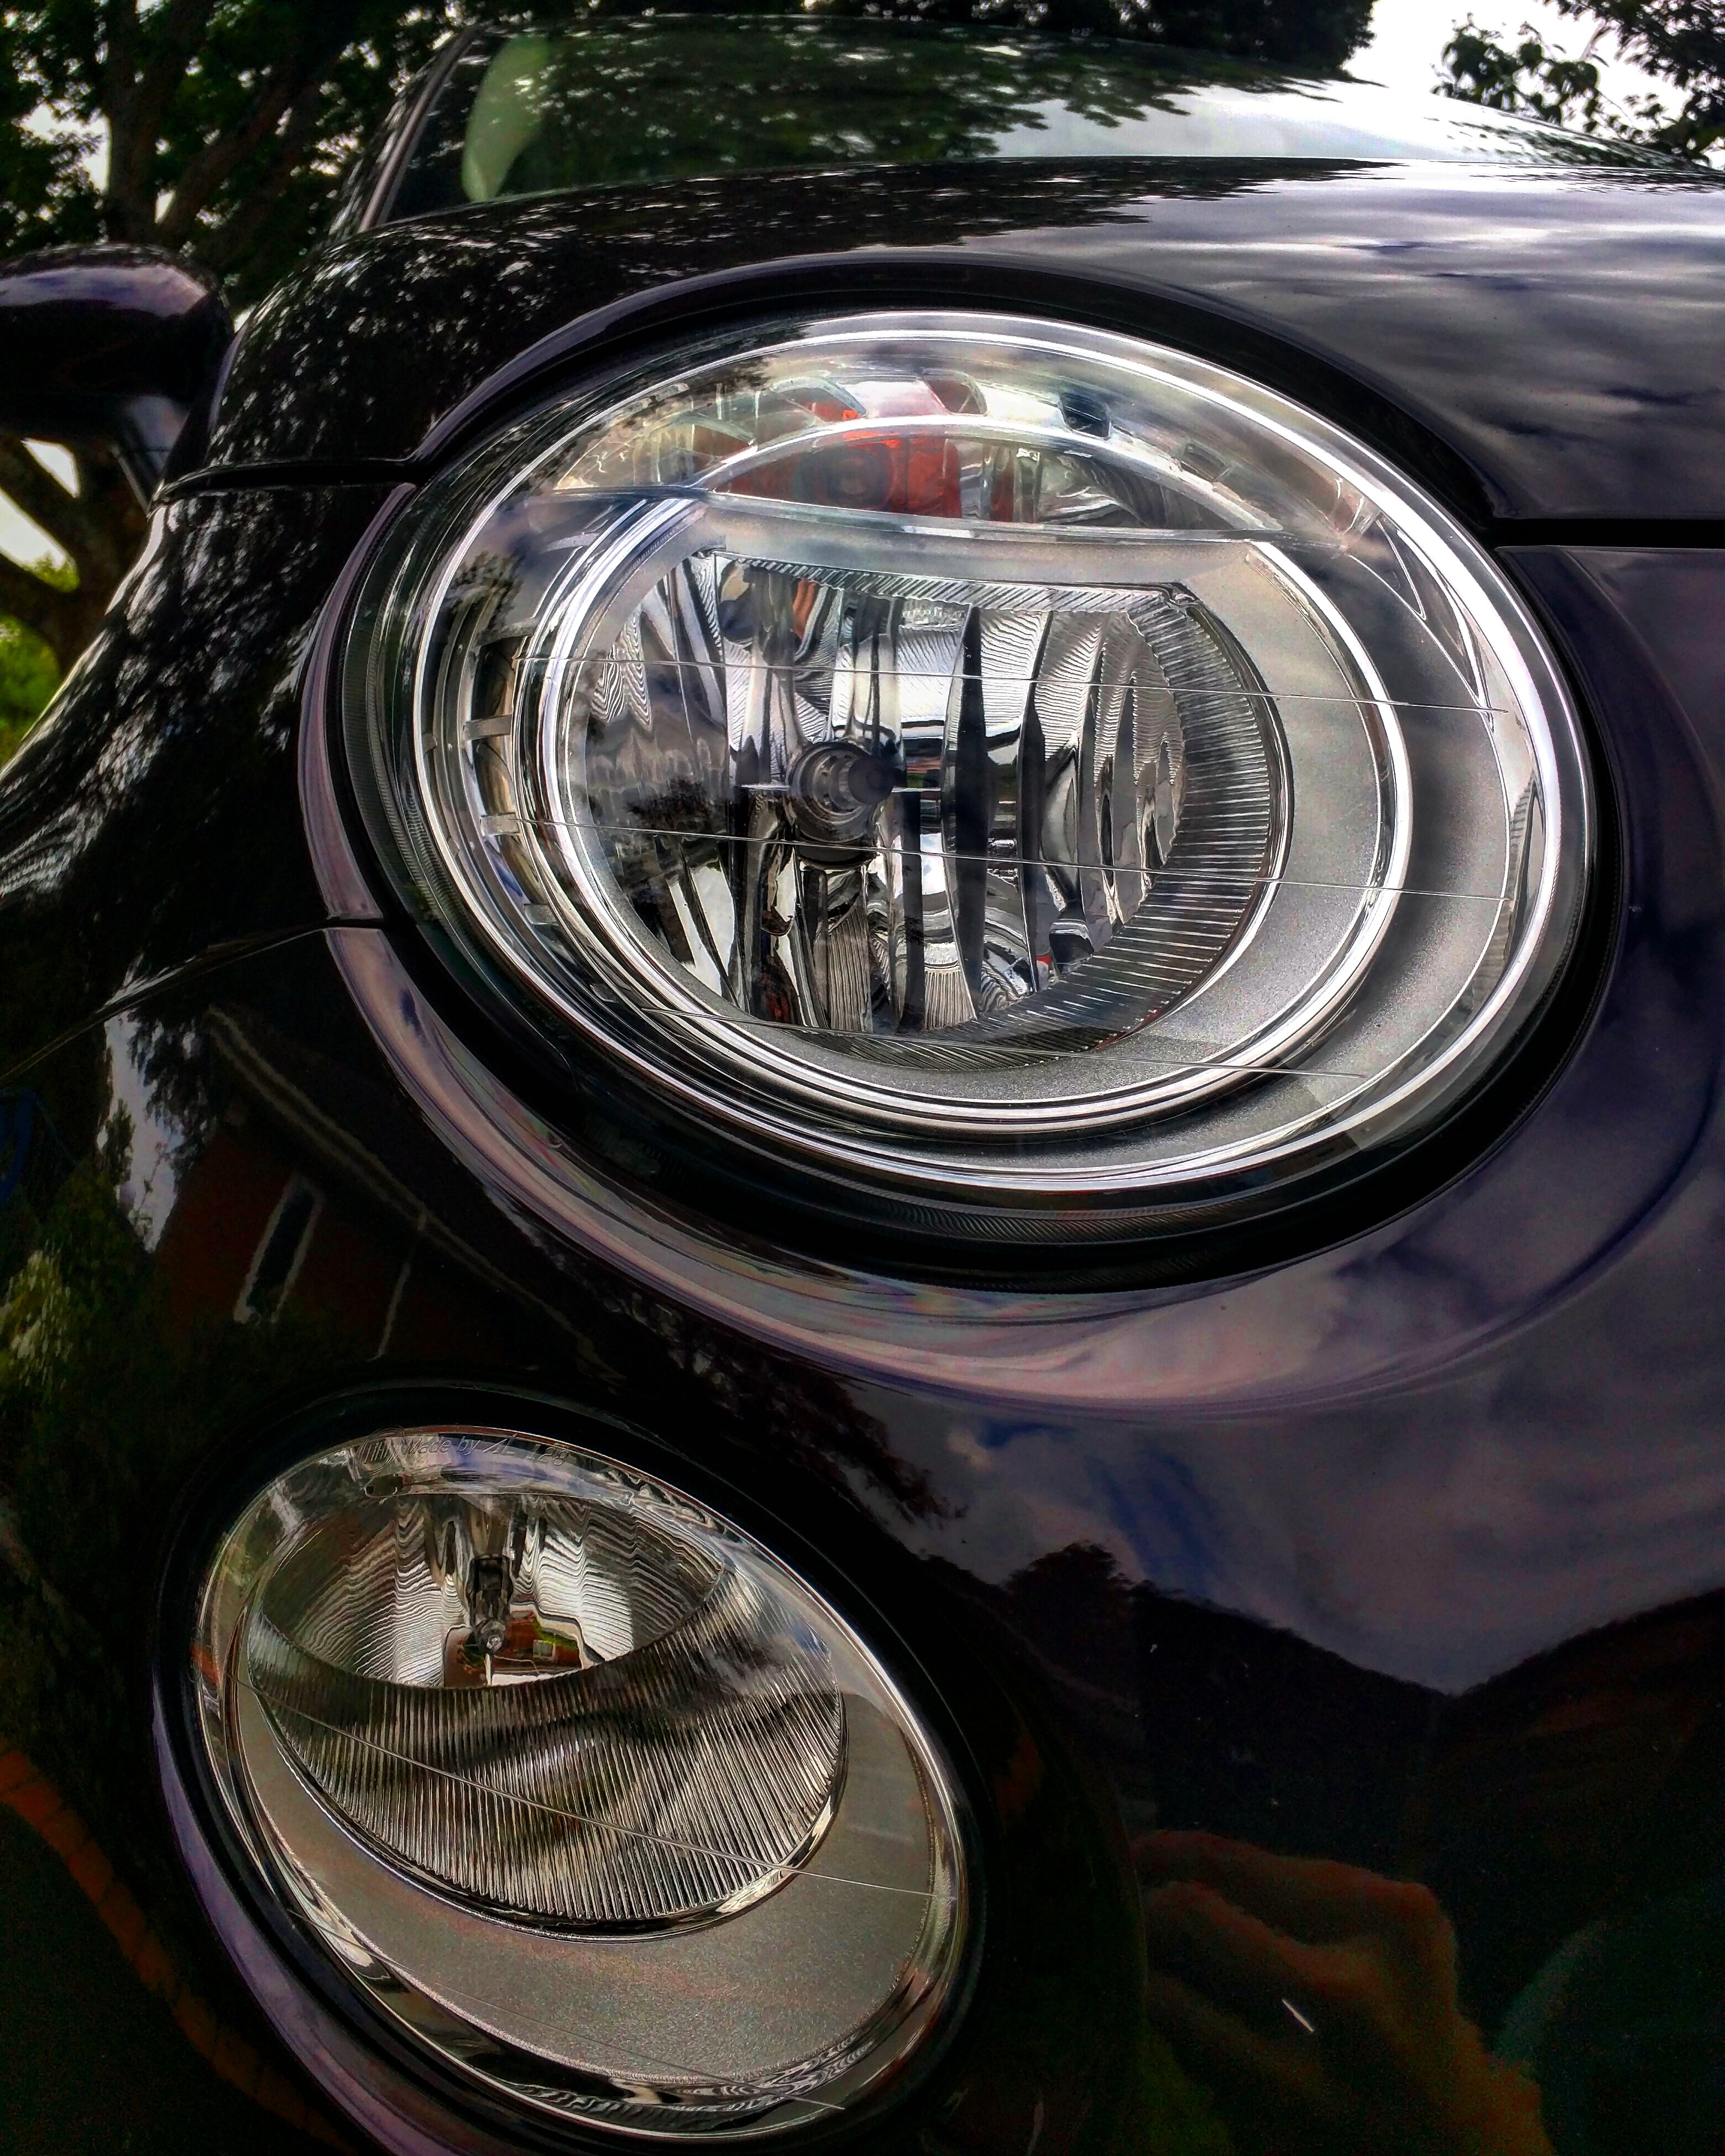
light, car, wheel, automobile, retro, travel, transportation, transport, reflection, vehicle, small, italy, auto, headlamp, bumper, fiat 500, headlights, design, rim, mini, style, 500, fiat, italian, funky, fiat500, city car, land vehicle, automobile make, automotive exterior, automotive design, automotive lighting